Utah State Legislature

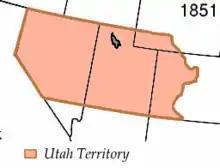
Utah Territory in 1851

The Utah Territory was established by an act of Congress on Monday, September 9, 1850 which provided for a territorial government made up of a governor chosen every four years, a Legislative Assembly with a 13-member Council chosen every second year and a 26-member House of Representatives chosen annually, and a judiciary consisting of a Supreme Court, District Courts, Probate Courts, and justices of the peace. The creation of the Territory of Utah was part of the Compromise of 1850 seeking to preserve the political balance of power between the slave and free states.